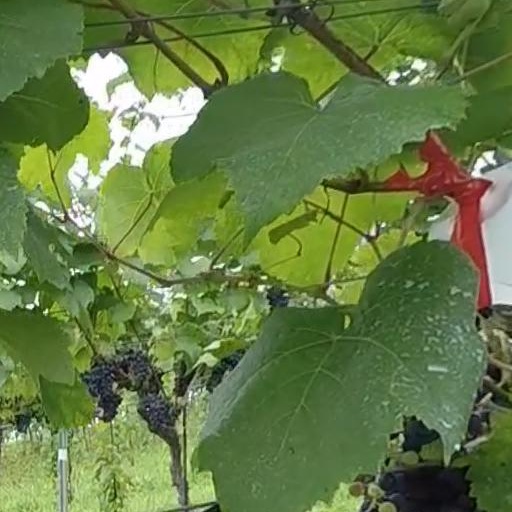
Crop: grape